Kiss and Cry (film)

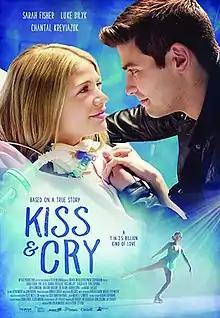
Film poster

Kiss and Cry is a 2017 Canadian biopic directed by Sean Cisterna. The film depicts the life of Carley Allison who suffered from a rare form of cancer. It was filmed at various real locations, such as Carley’s house and bedroom, skating rink, classrooms and hospitals in Toronto.